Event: Ecuador Earthquake
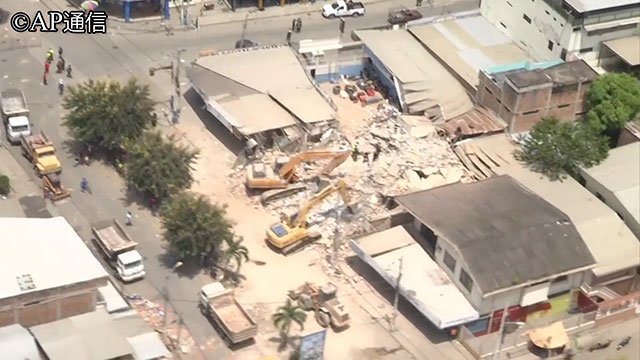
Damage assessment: damage